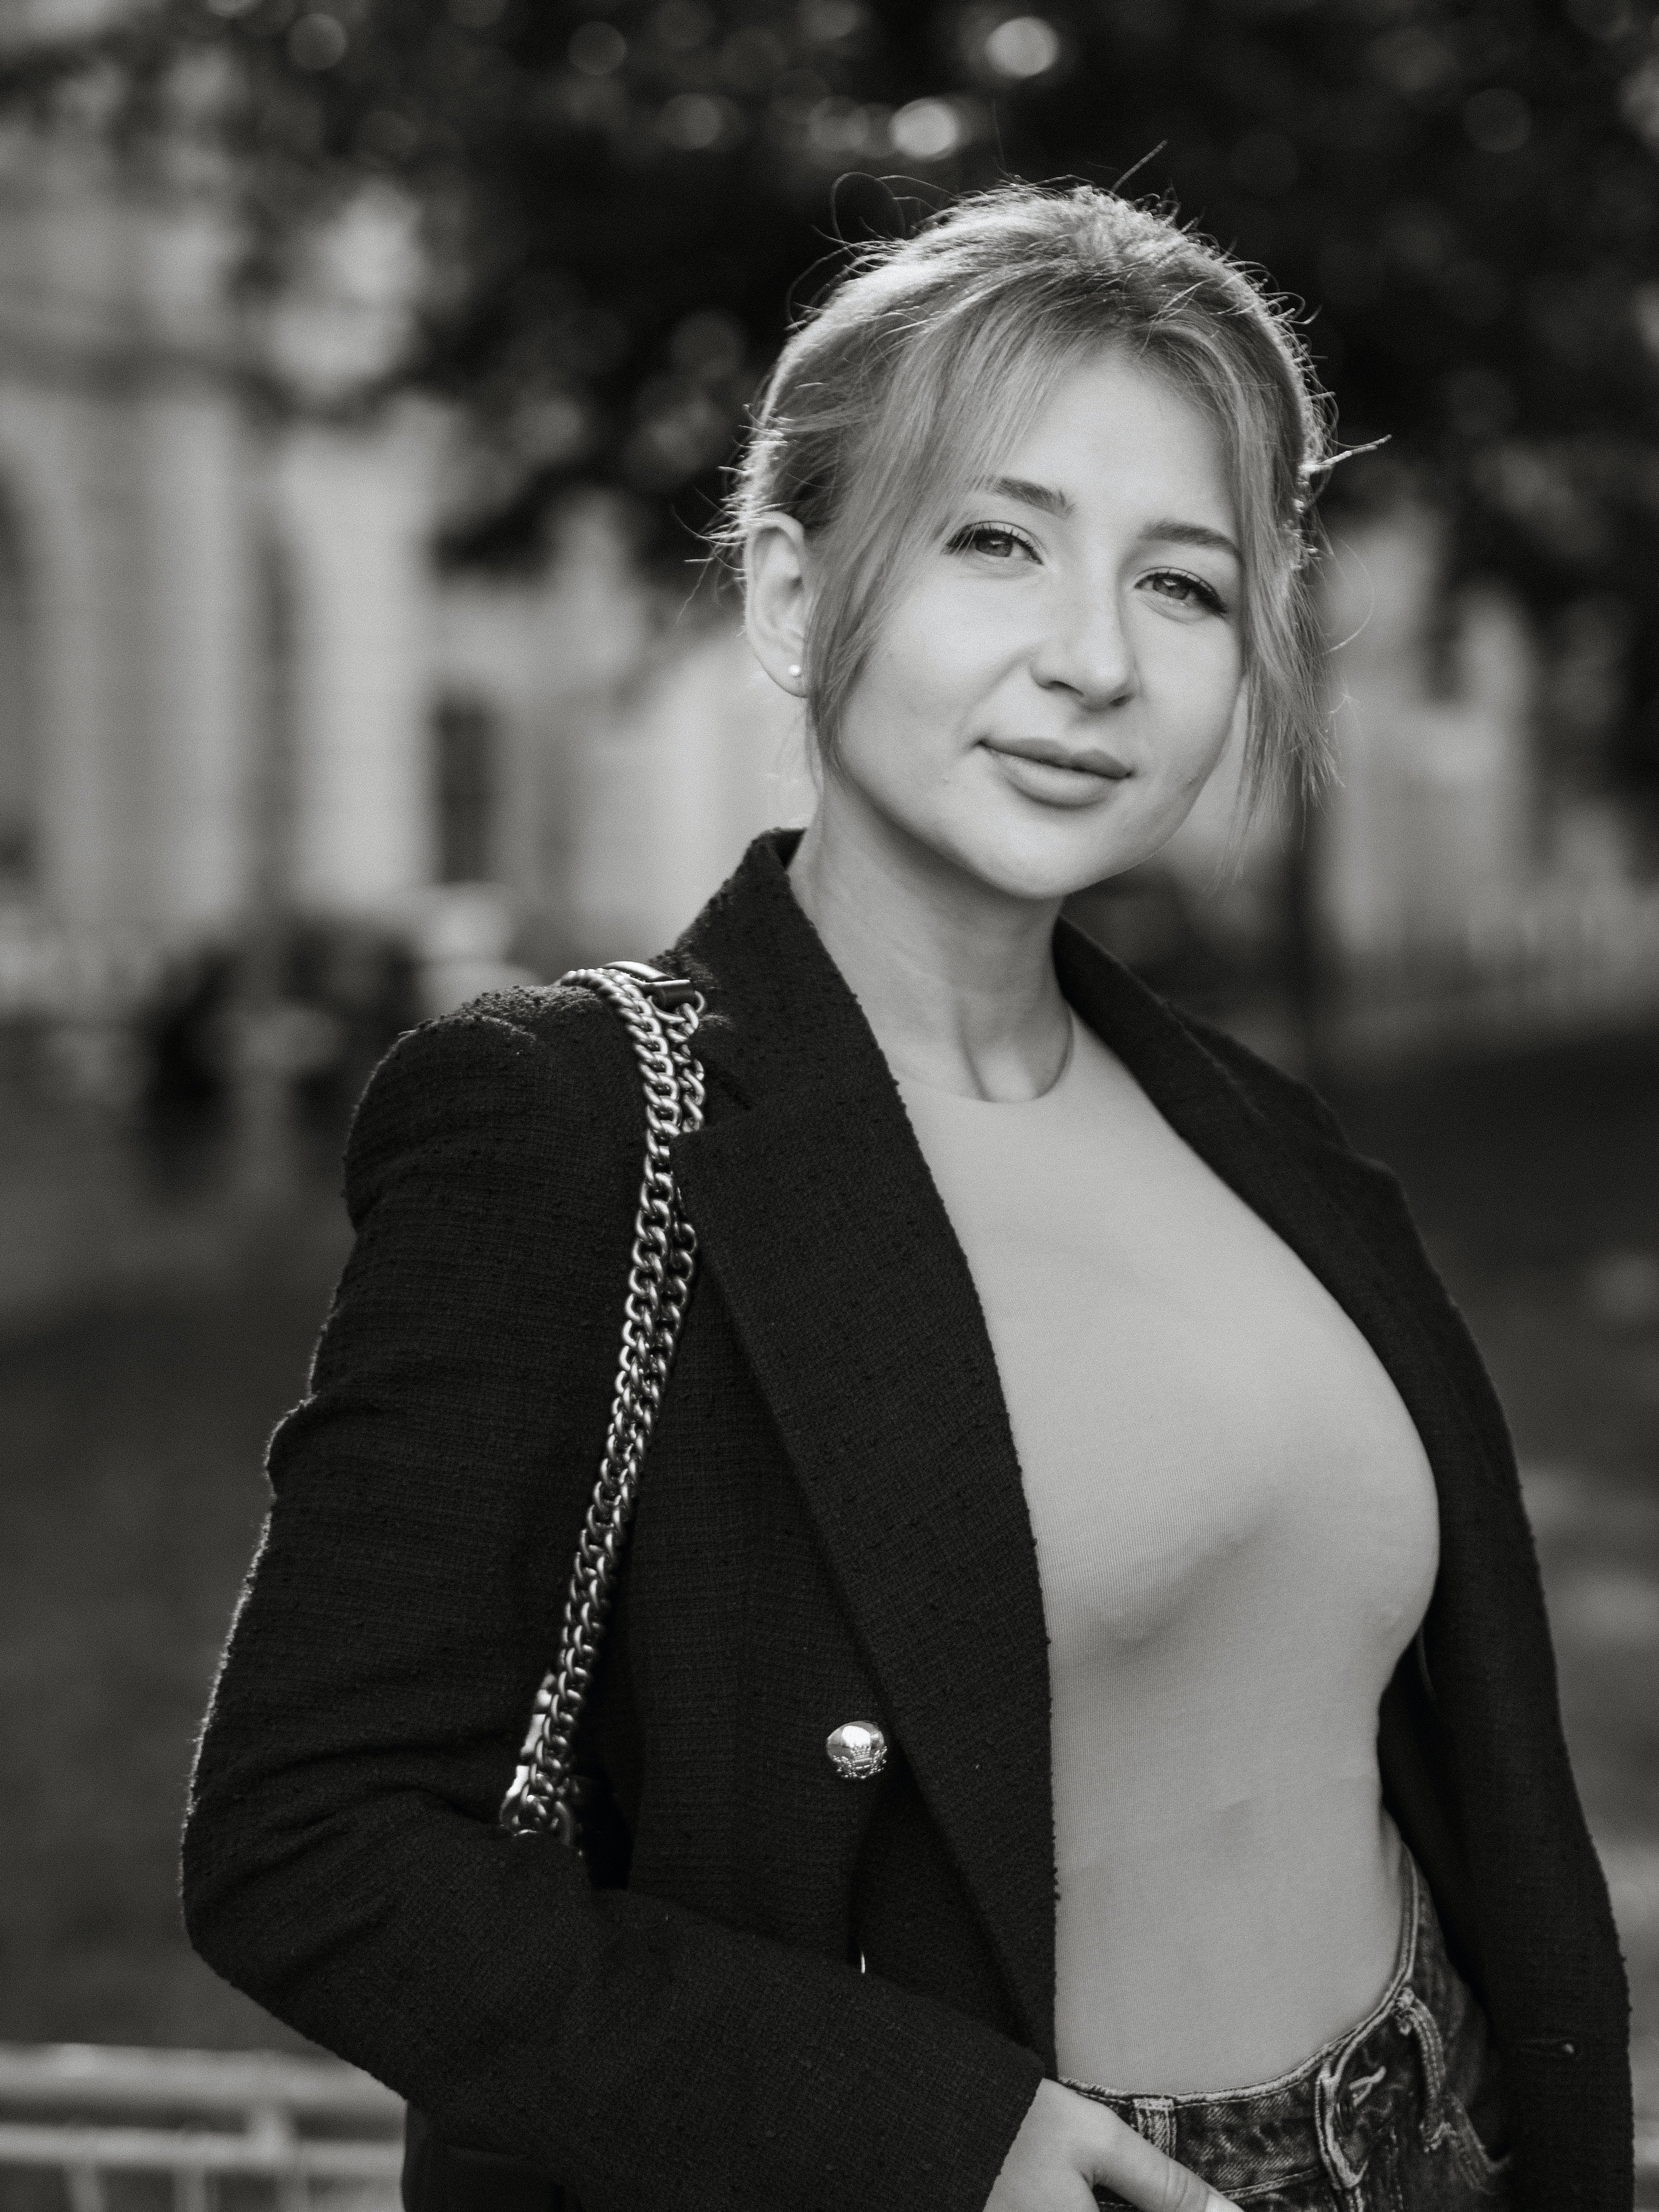
woman, hair, face, head, lip, smile, black, flash photography, fashion, black and white, standing, style, street fashion, waist, blazer, happy, fashion design, monochrome, formal wear, monochrome photography, jewellery, chest, trunk, long hair, electric blue, fashion model, blond, necklace, little black dress, brown hair, fashion accessory, white collar worker, street, portrait photography, vintage clothing, portrait, grass, pattern, eyewear, photo shoot, top, leather, abdomen, photography, retro style, sitting